Battle of the Bowling Alley

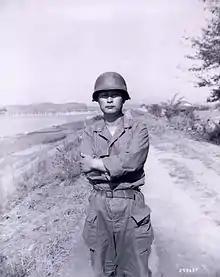
ROK Brigadier General Paik Sun Yup.

At 12:00 the next day, August 17, Eighth Army ordered the 27th Infantry to move its headquarters and a reinforced battalion "without delay" to a point across the Kumho River north of Taegu on the road from Tabu-dong to Sangju "to secure Taegu from enemy penetration" from that direction. South Korean sources reported a KPA regiment, led by six T-34 tanks, had entered the village of Kumhwa, north of Tabu-dong. The 1st Battalion, 27th Infantry, a platoon of the Heavy Mortar Company, and most of the 8th Field Artillery Battalion moved north to Ch'ilgok where the ROK 1st Division command post was located. By nightfall, the entire 27th Regiment was north of Taegu on the Tabu-dong road, reinforced by C Company, 73rd Tank Battalion. US Army commanders also ordered the 37th Field Artillery Battalion to move from the area around Kyongju and P'ohang-dong, where a heavy battle had been in progress for days, for attachment to the US 27th Infantry Regiment in order to reinforce the 8th Field Artillery Battalion above Taegu. It arrived there the next day. At the front, ROK 1st Division commander Brigadier General Paik Sun-yup assumed senior command of the 27th Infantry and the other US units, to the chagrin of Michaelis.